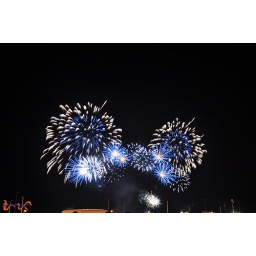
Mickey Mouse hat in blue